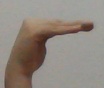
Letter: haa